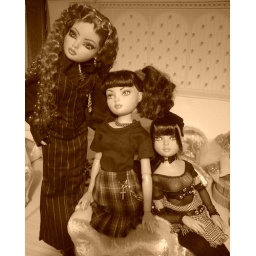
Sarah and the girls in her new bedroom